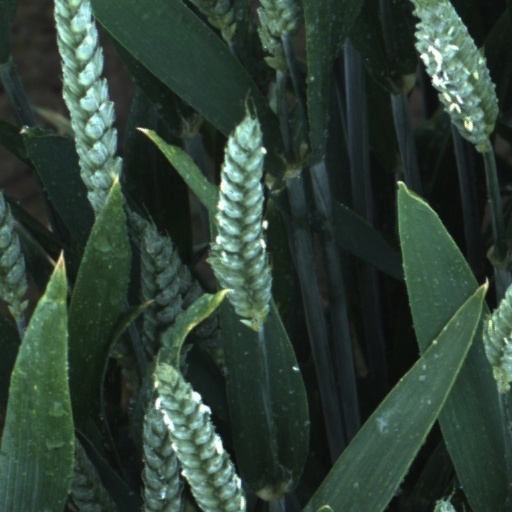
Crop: wheat